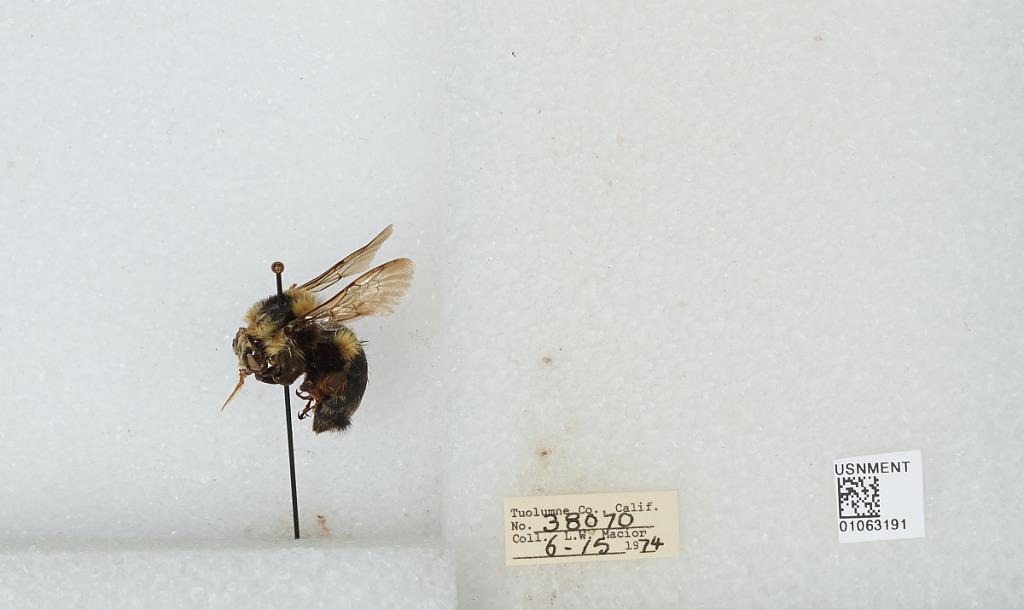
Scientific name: Bombus bifarius nearcticus
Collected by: L. Macior
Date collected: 1974-6-15
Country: United States
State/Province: California
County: Tuolumne
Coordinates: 38.02, -119.93